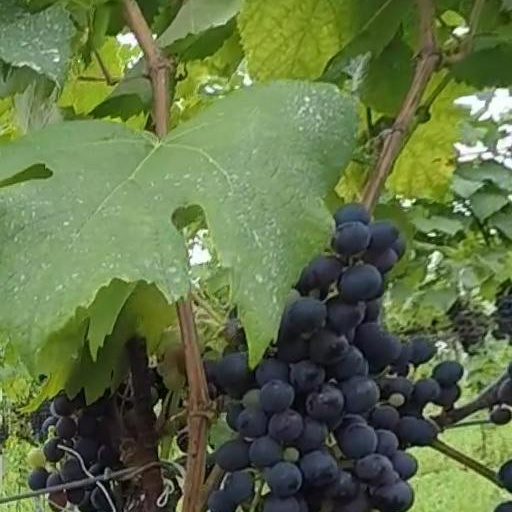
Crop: grape